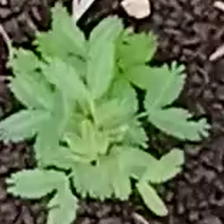
Weed species: Dwarf_cassia_(Chamaecrista pumila)